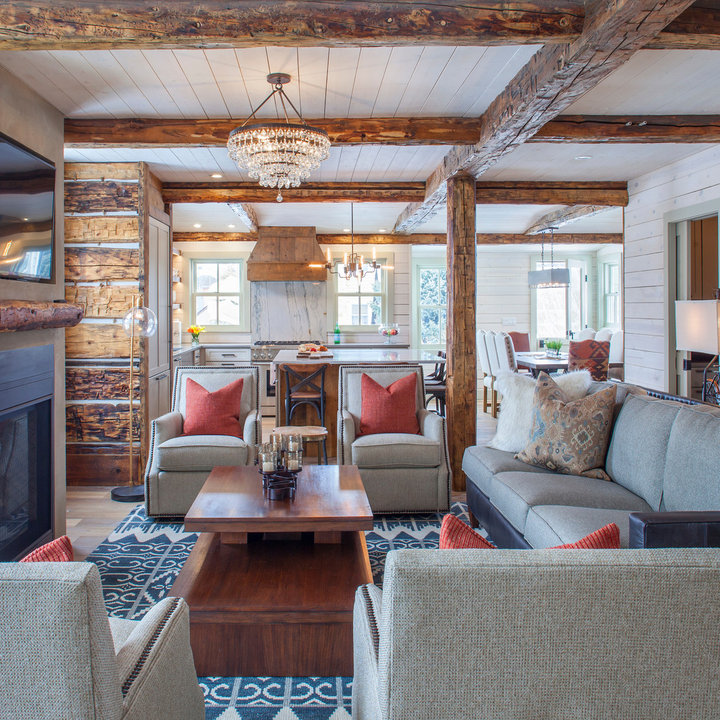
Style: Rustic